Lehigh Line (Norfolk Southern)

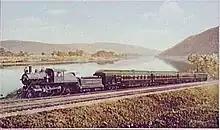
The LV's "Black Diamond" in 1898

In the 1860s, LV expanded the line northward to the Wilkes-Barre, Pennsylvania area and up the Susquehanna River to the New York state line.